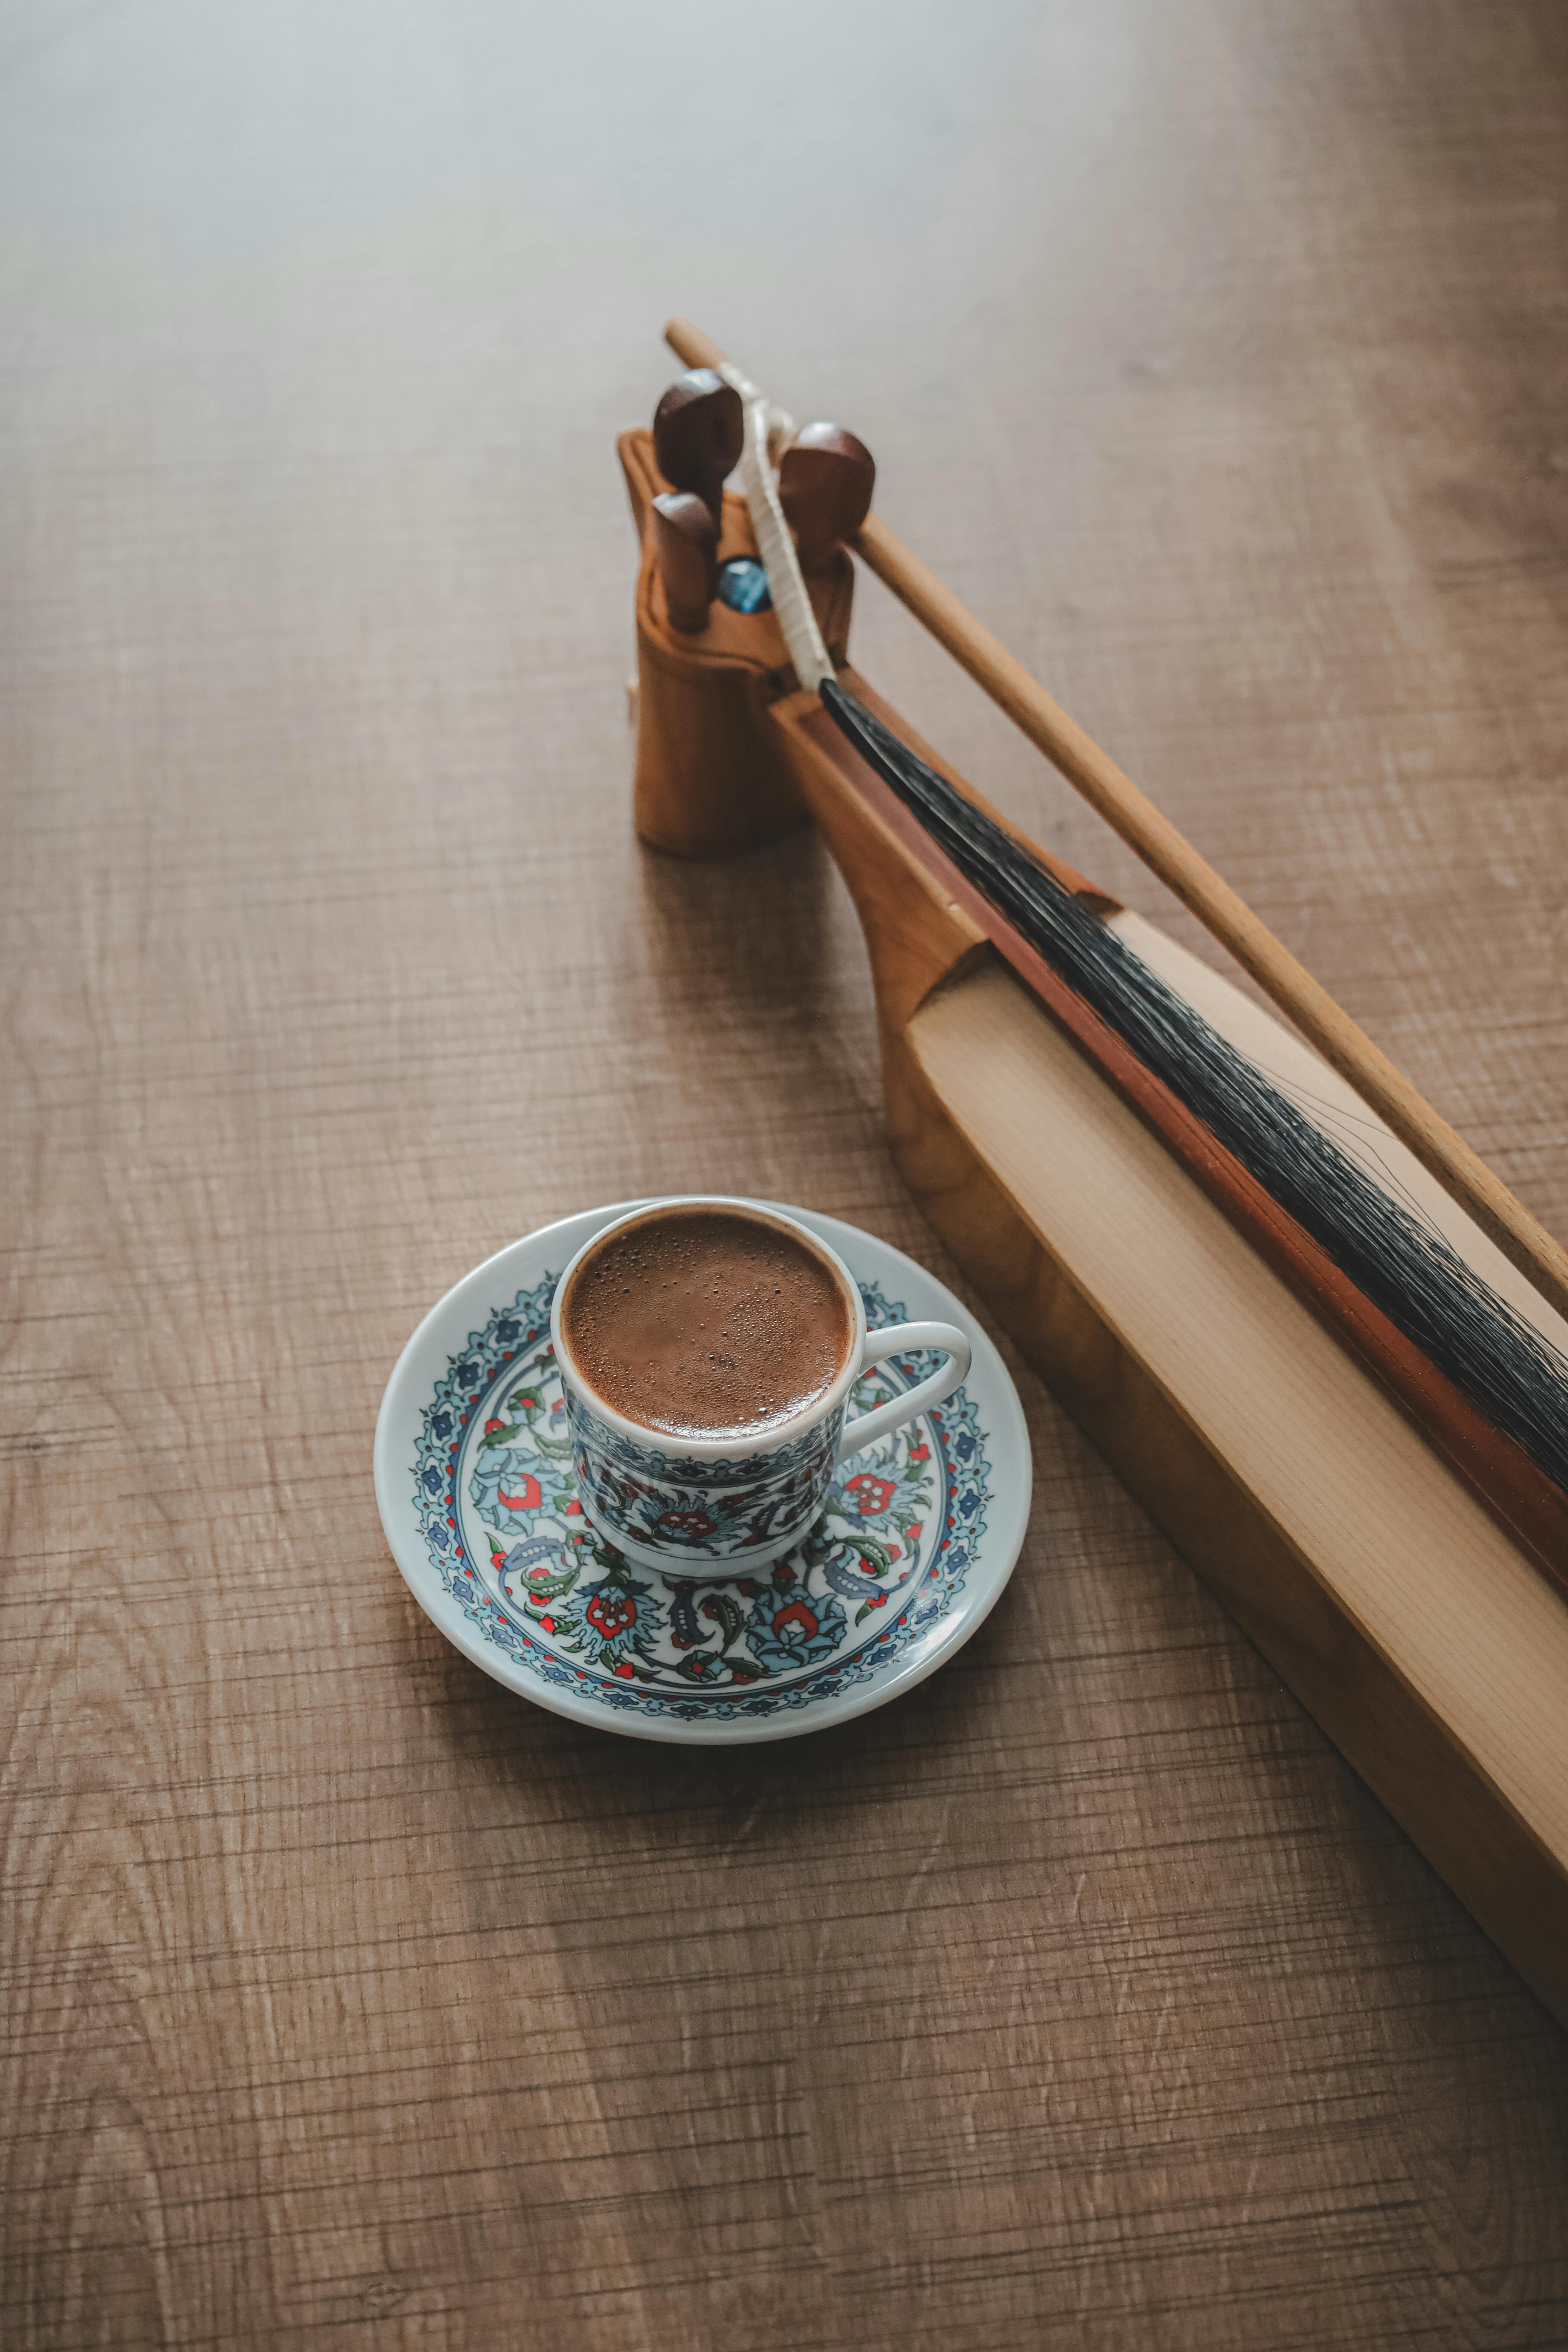
natural, tableware, drinkware, dishware, cup, table, coffee cup, serveware, wood, saucer, plate, drink, porcelain, pottery, teacup, cutlery, musical instrument, ceramic, earthenware, kitchen utensil, wood stain, chopsticks, ingredient, dinnerware set, hardwood, chinese herb tea, varnish, Kapeng barako, circle, art, spoon, still life photography, black drink, linens, metal, coffee, pattern, still life, flooring, tablecloth, platter, wind instrument, mug, dandelion coffee, Java coffee, plywood